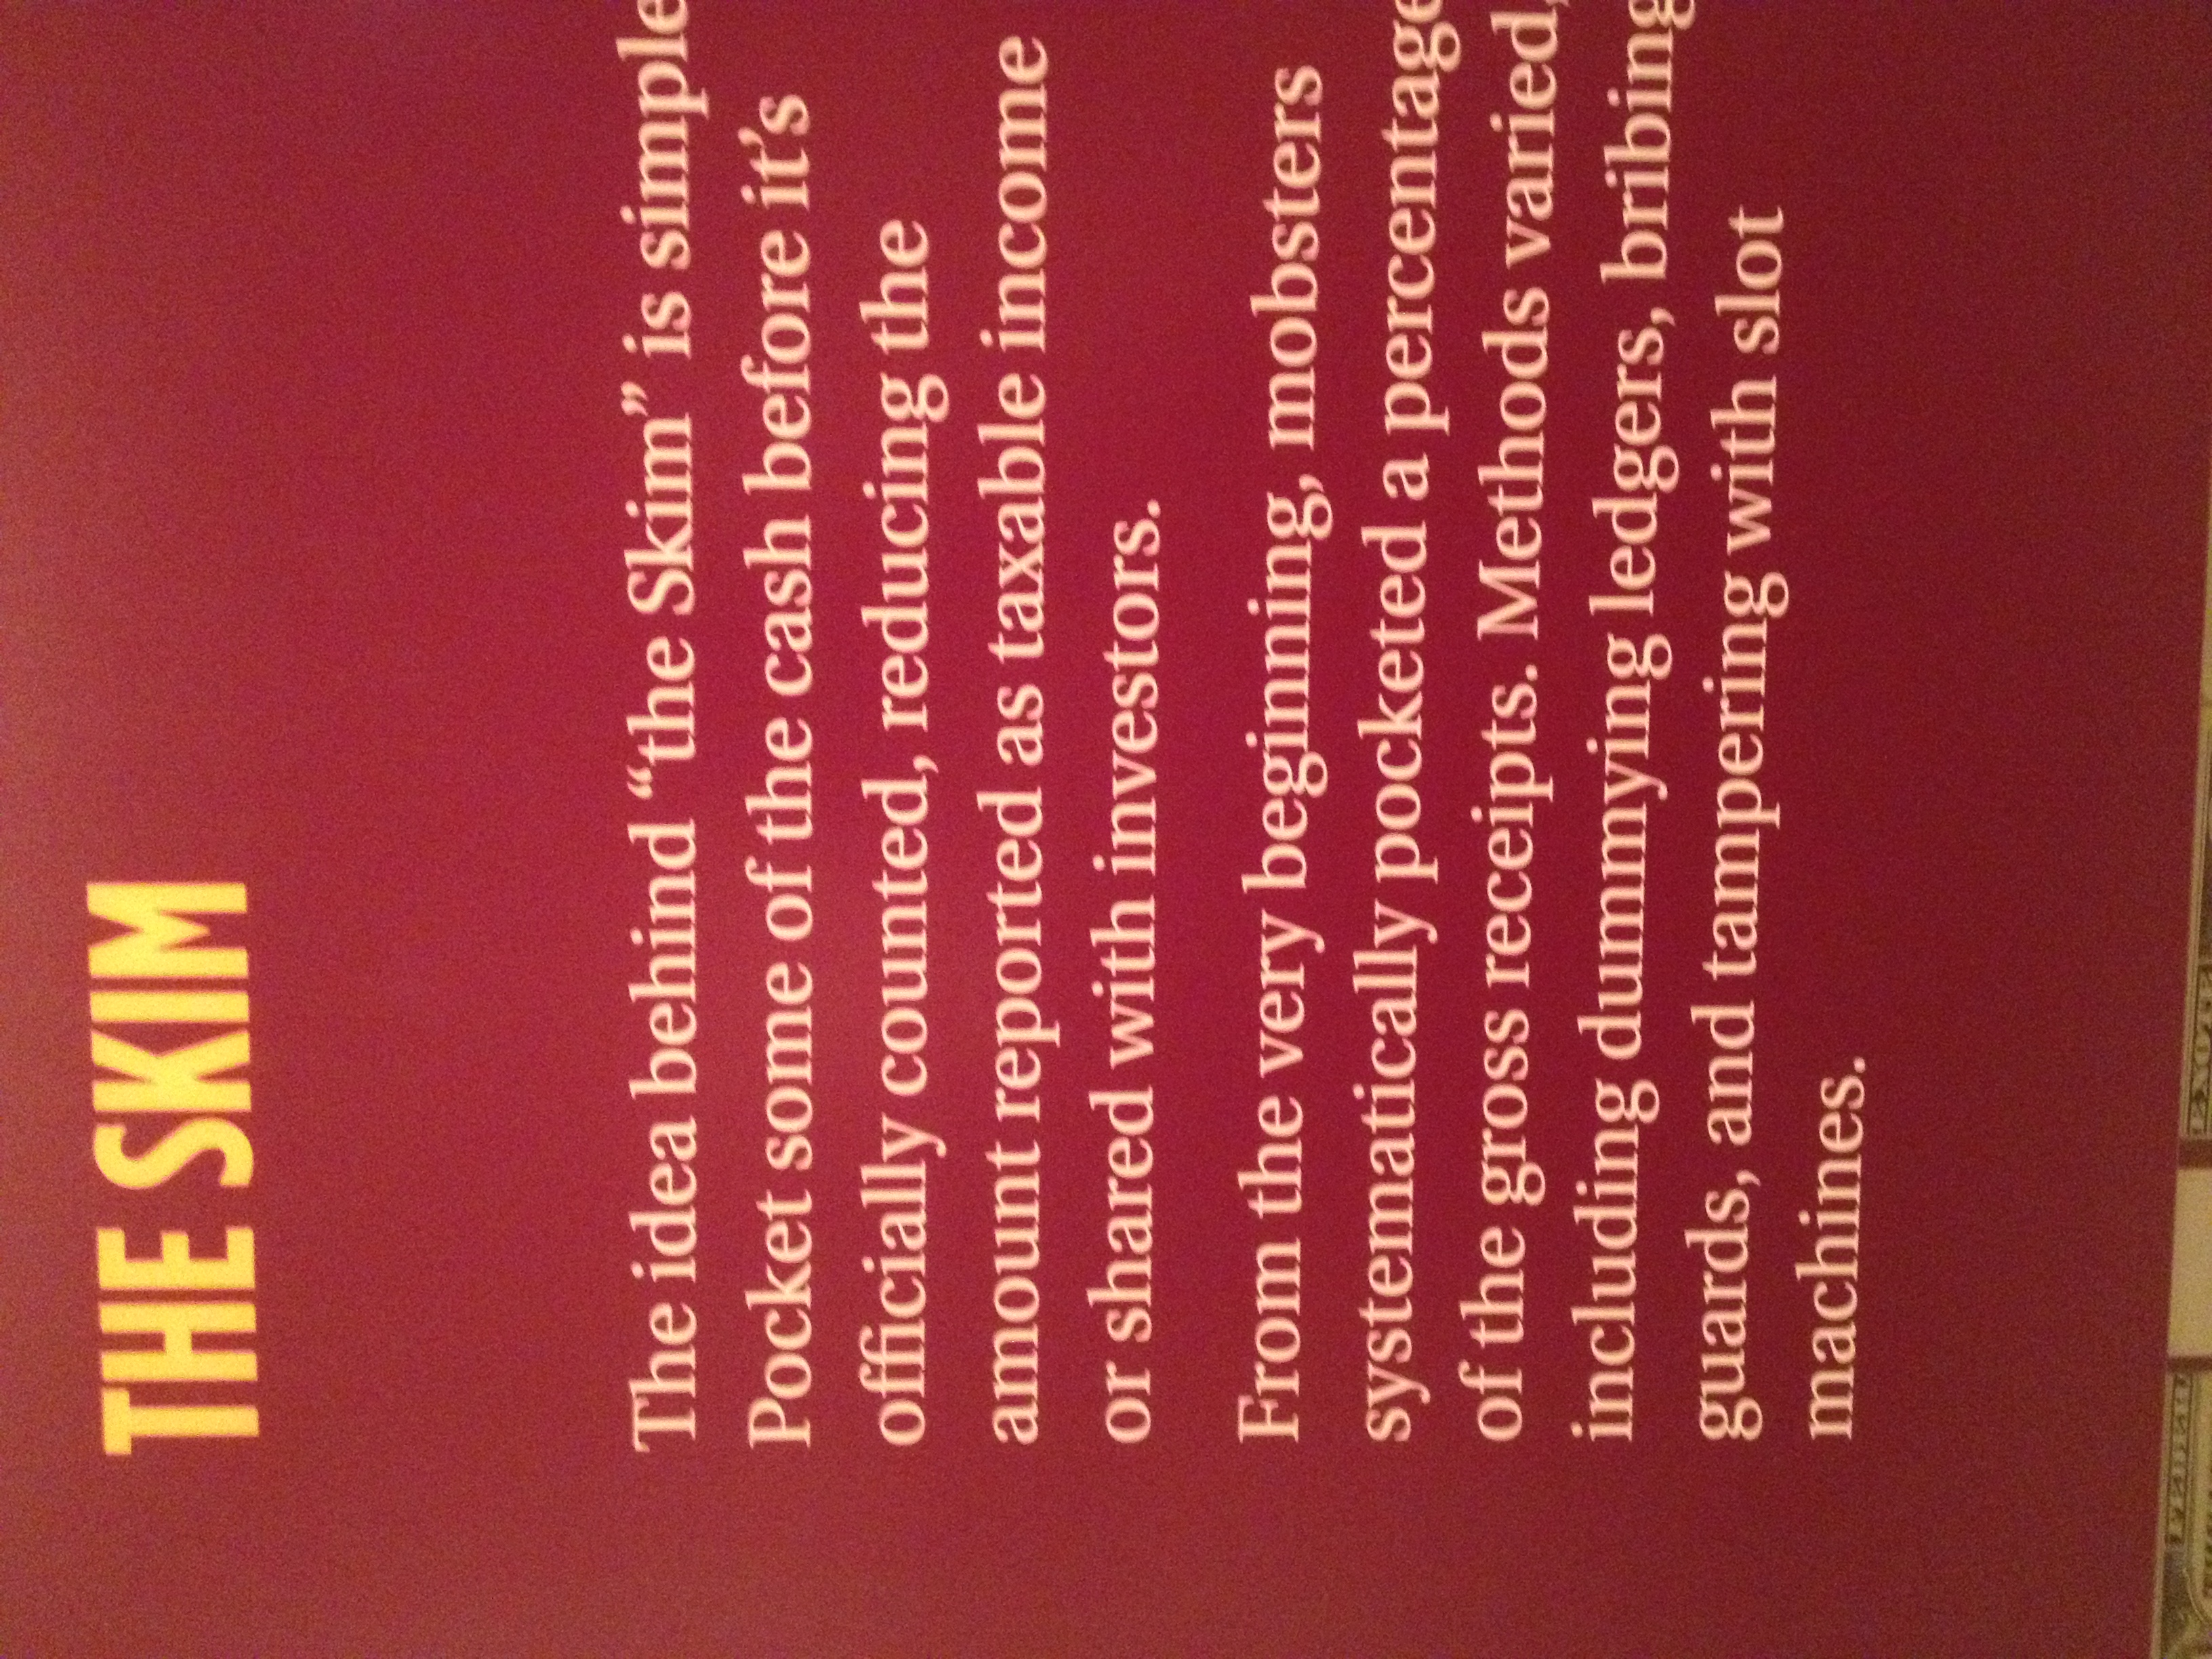
advertising, brand, product, font, text, presentation, human action